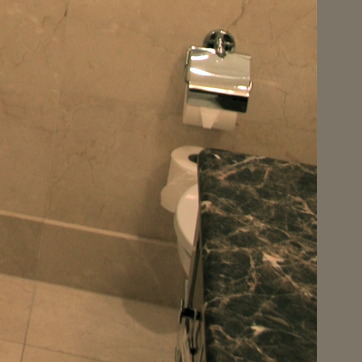
Material: paper